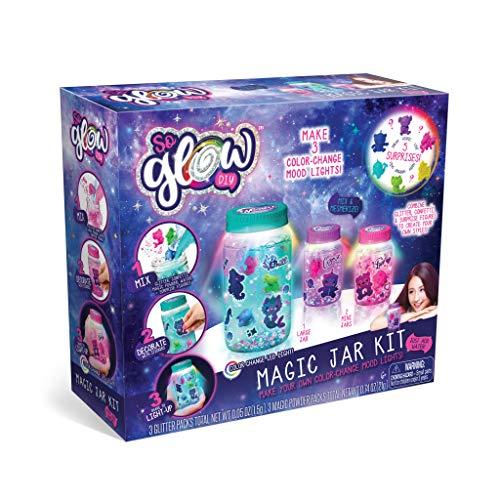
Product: Canal Toys So Glow DIY Magic Jar Kit-Combo Glitter Water (25Piece), Multicolor
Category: Toys & Games | Arts & Crafts | Craft Kits
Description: Just add water Mix, decorate then shake to light-up.
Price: $15.51
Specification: ProductDimensions:11.5x3.5x10inches|ItemWeight:12.8ounces|ShippingWeight:12.8ounces(Viewshippingratesandpolicies)|ASIN:B07CV1PN34|Itemmodelnumber:255005|Manufacturerrecommendedage:6months-8years